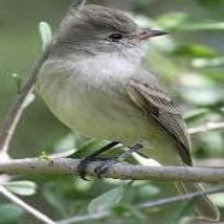
Species: NORTHERN BEARDLESS TYRANNULET
Scientific name: CAMPTOSTOMA IMBERBE